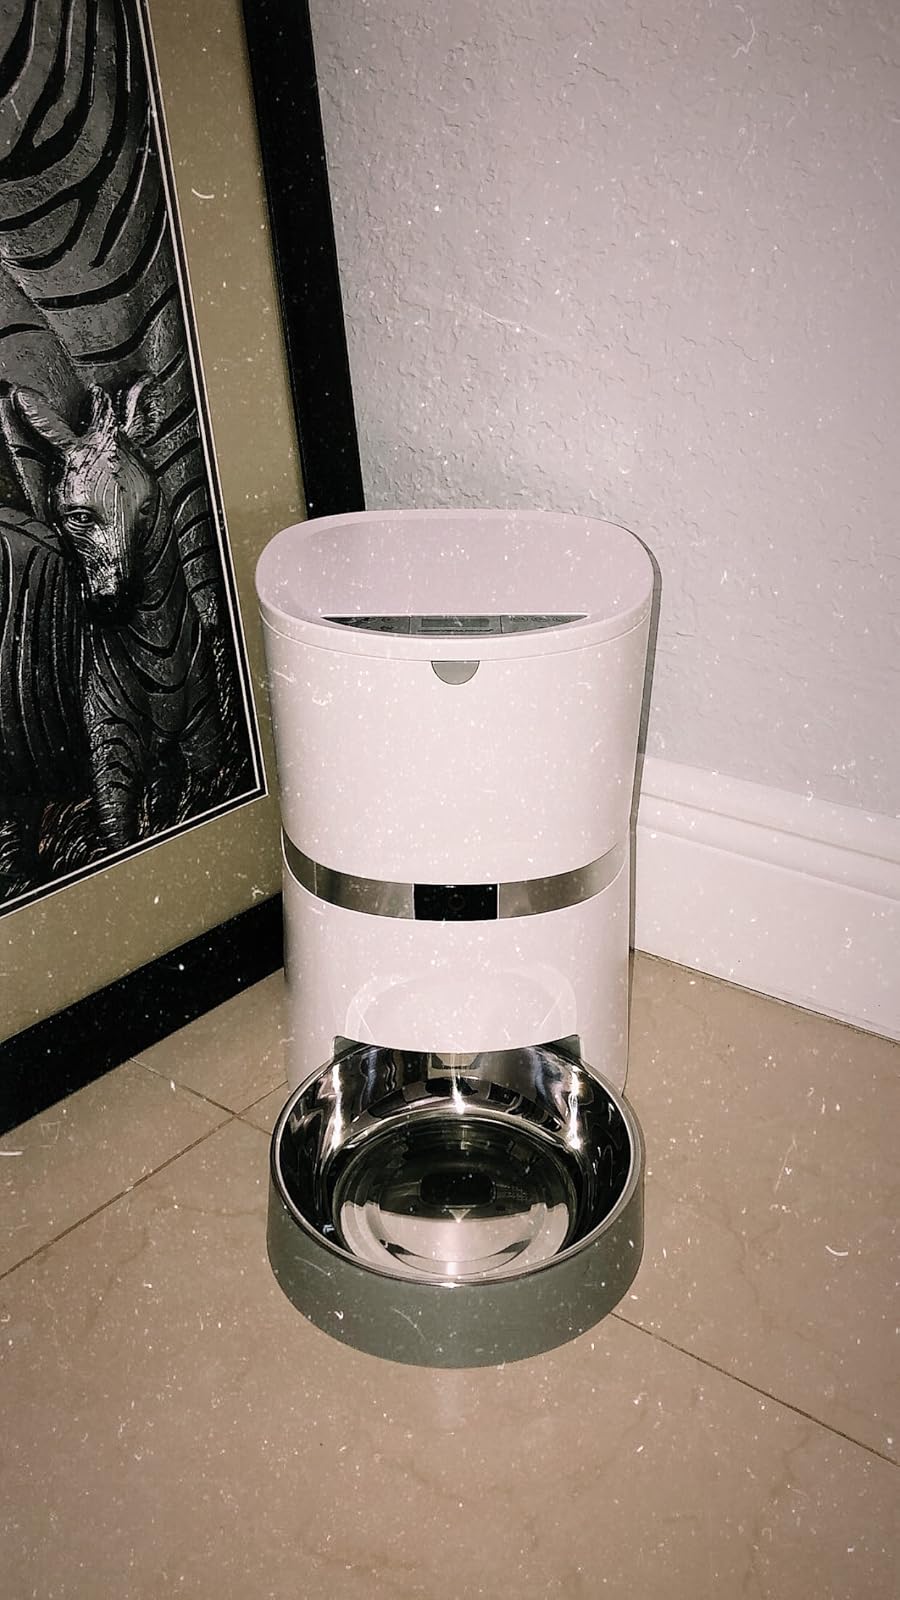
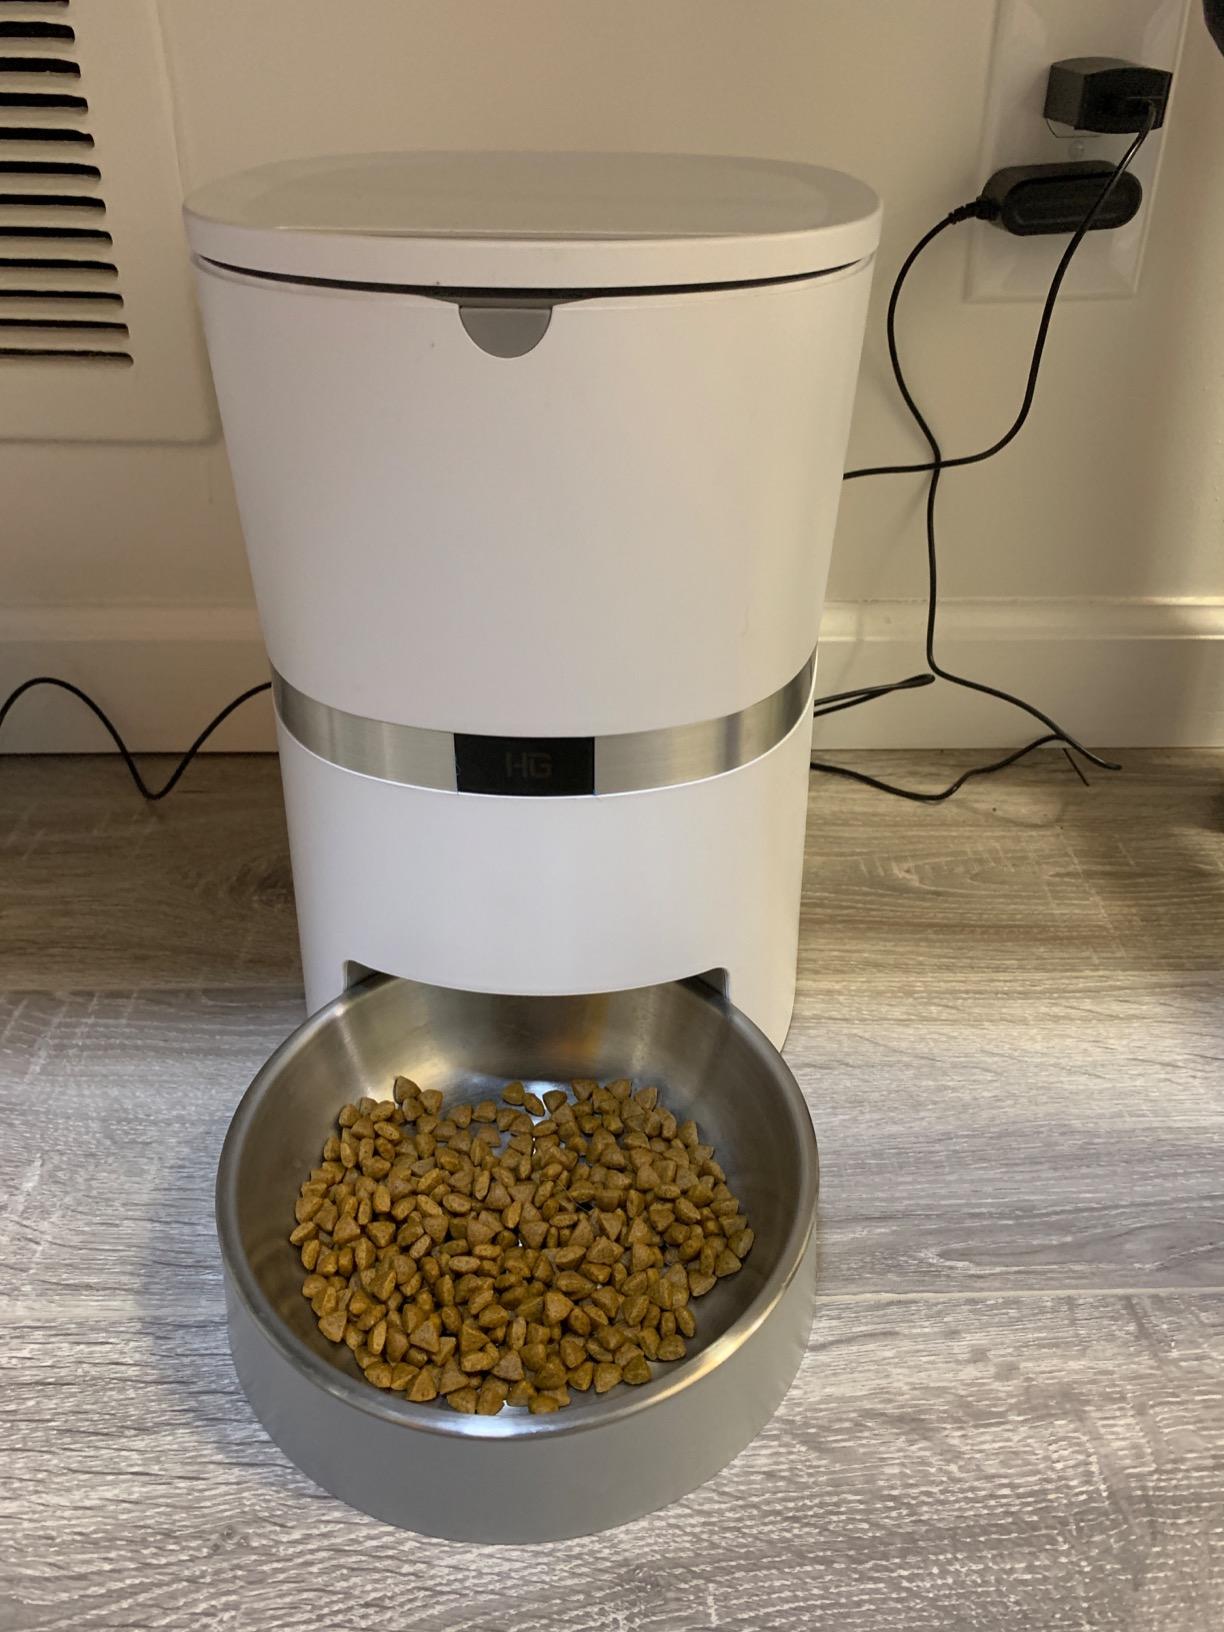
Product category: items_feeder
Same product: yes